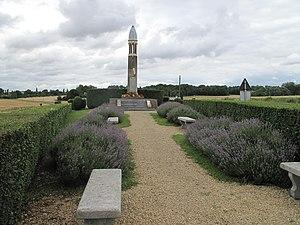
Monument aux morts de Dagny, Seine-et-Marne.
Dagny est une commune française située dans le département de Seine-et-Marne en région Île-de-France.